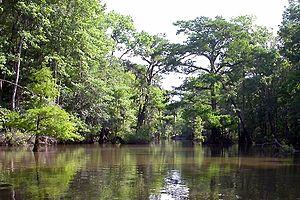
Les National Historic Landmarks de l'Alabama représentent l'histoire de l'Alabama de la période précolombienne jusqu'à nos jours. L'État compte trente-six National Historic Landmarks, qui sont situés dans dix-huit des soixante-sept comtés de l'État. Parmi ces monuments, cinq ont un intérêt militaire, huit sont des exemples importants d'un style architectural particulier, six sont des sites archéologiques, cinq ont joué un rôle dans la lutte des Afro-américains pour les droits civils, et cinq sont associés au développement du Programme spatial des États-Unis. Un des NHL de l'État a par la suite perdu ce statut.